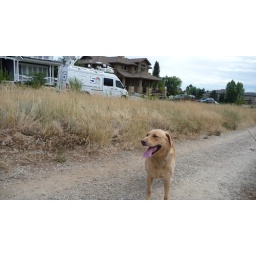
Daisy next to news truck near my home